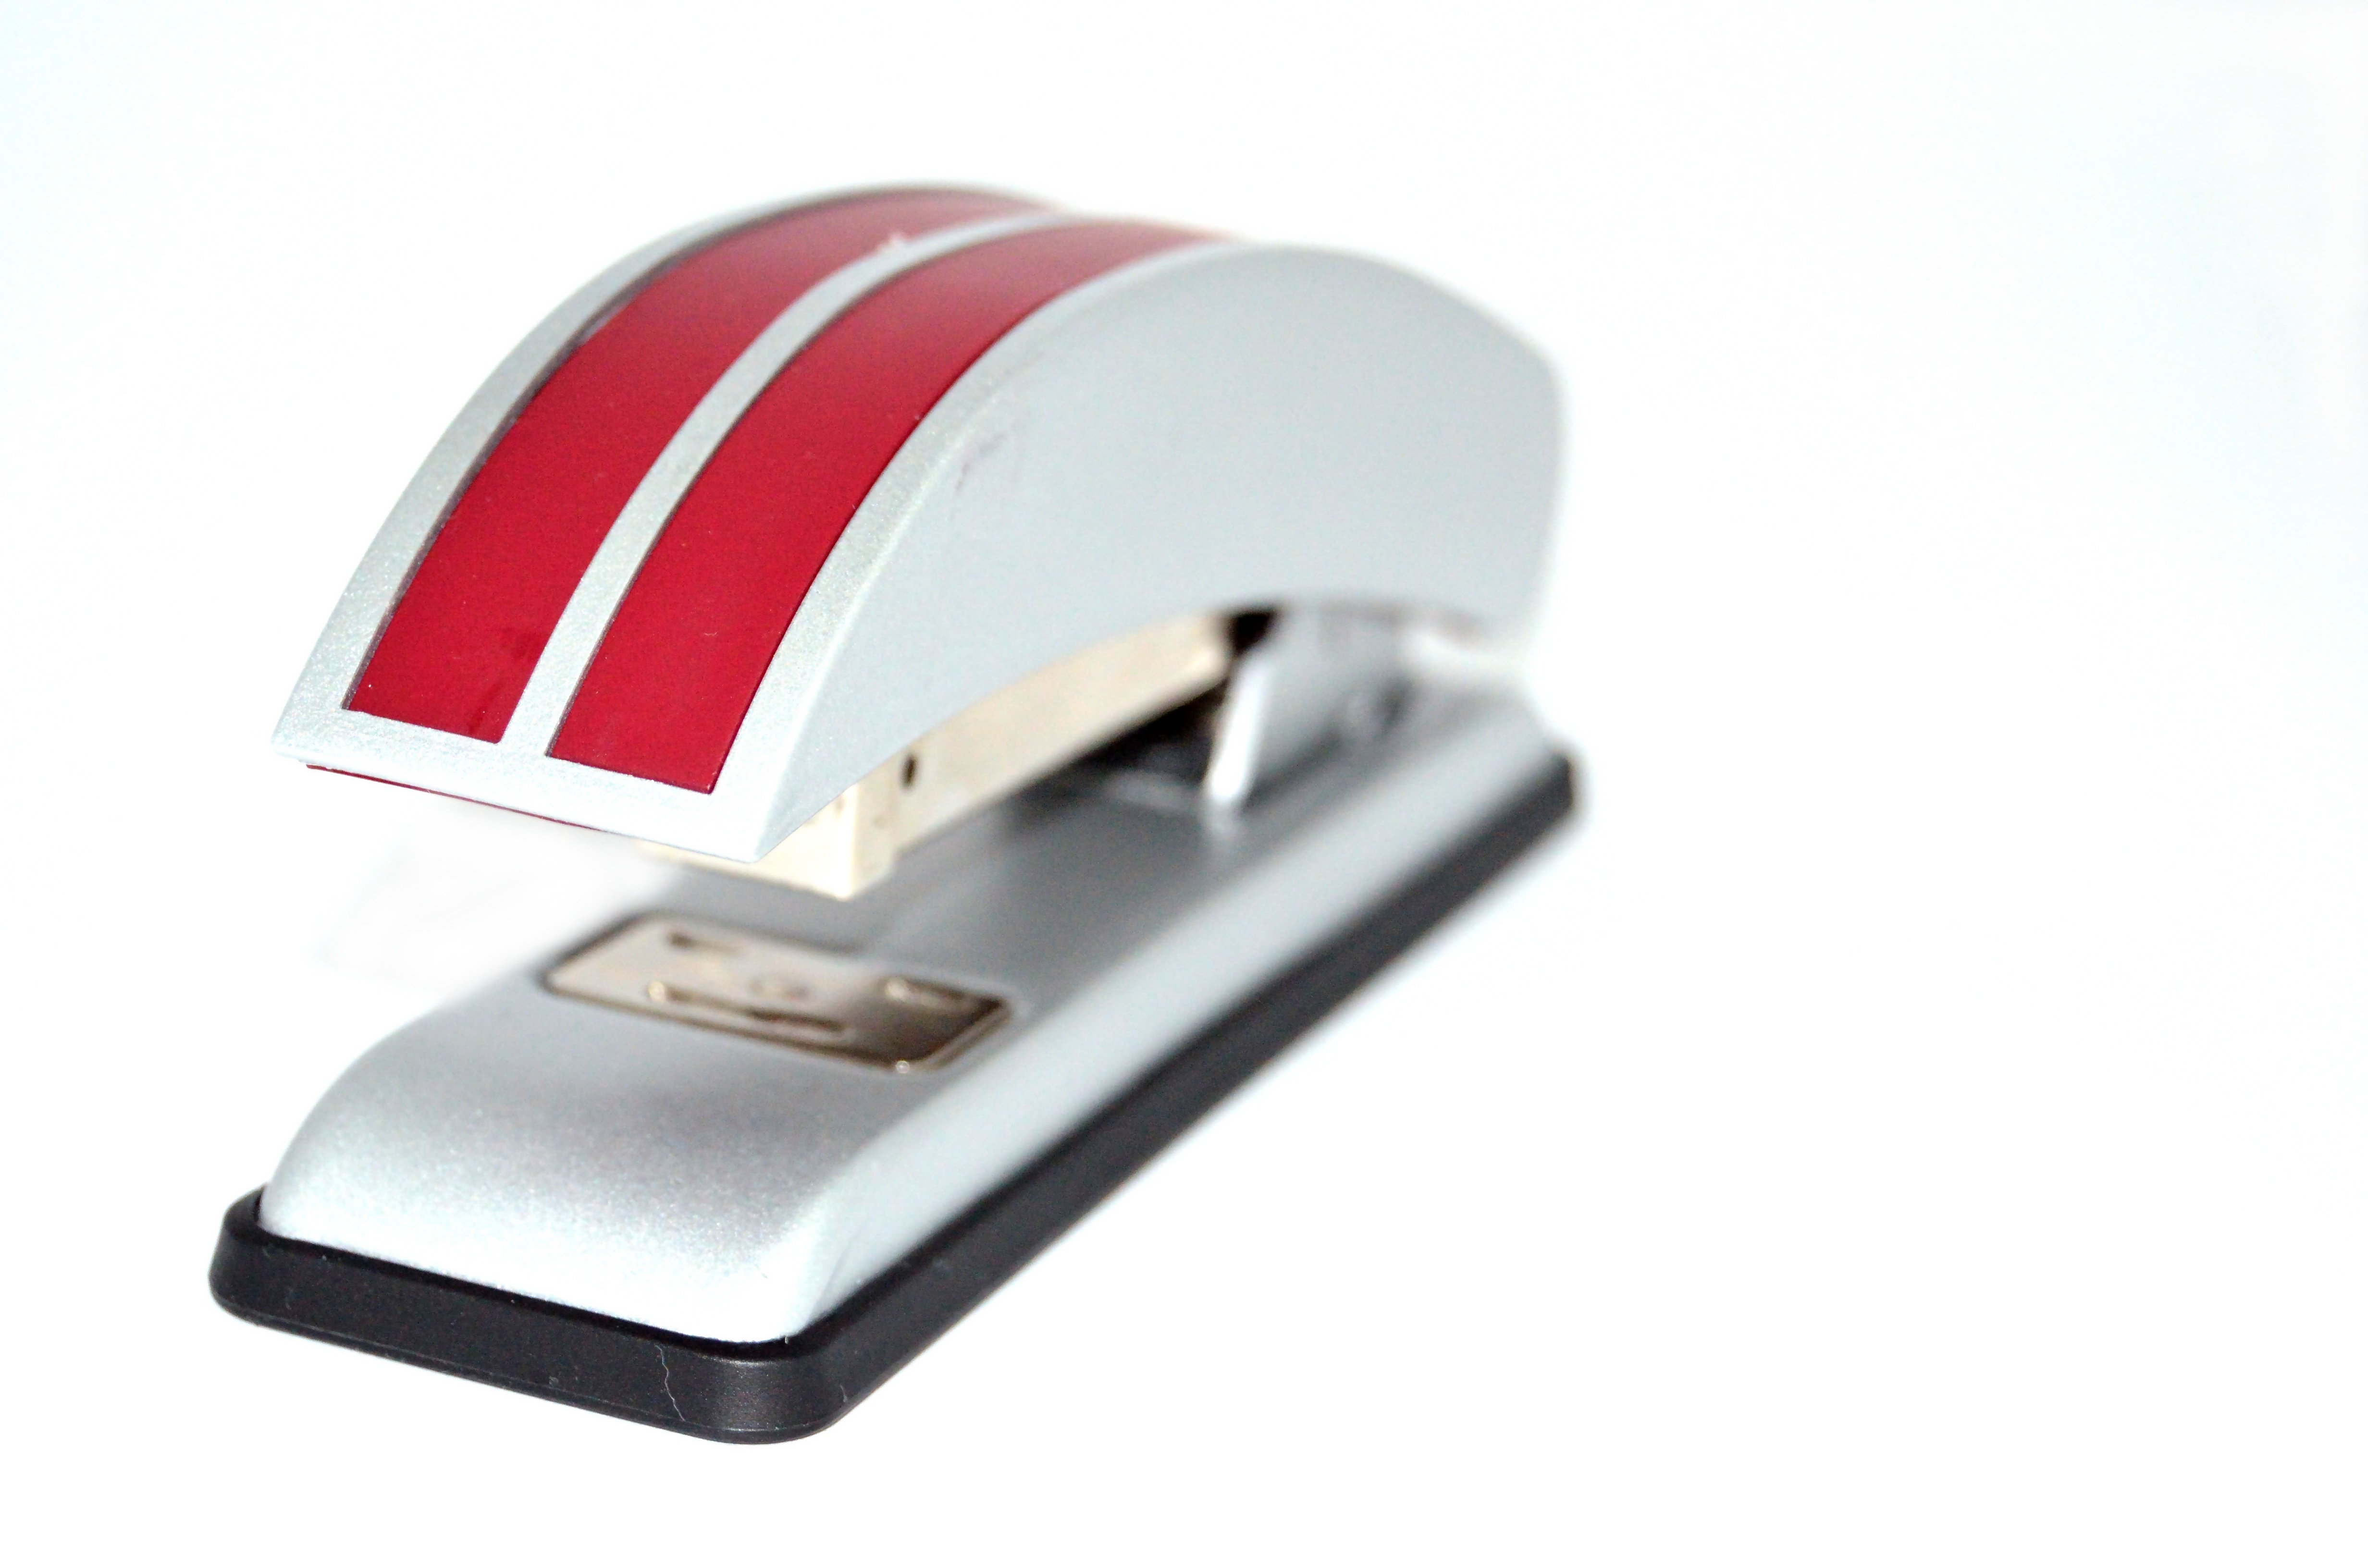
work, office, paper, product, accessories, staple, product design, stapler